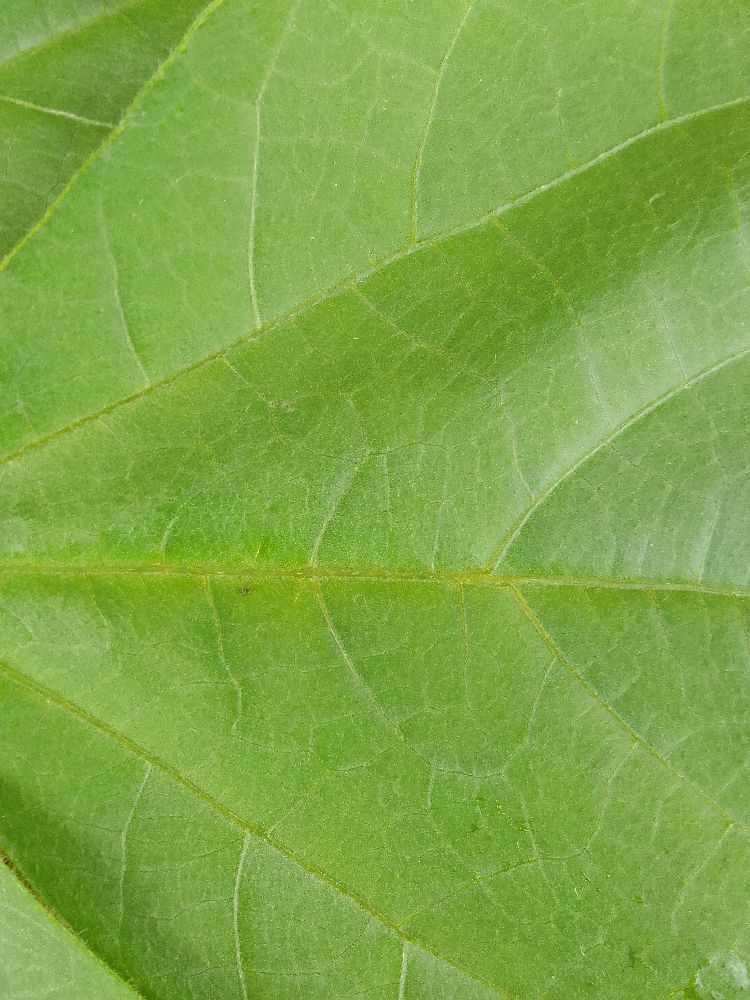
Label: healthy